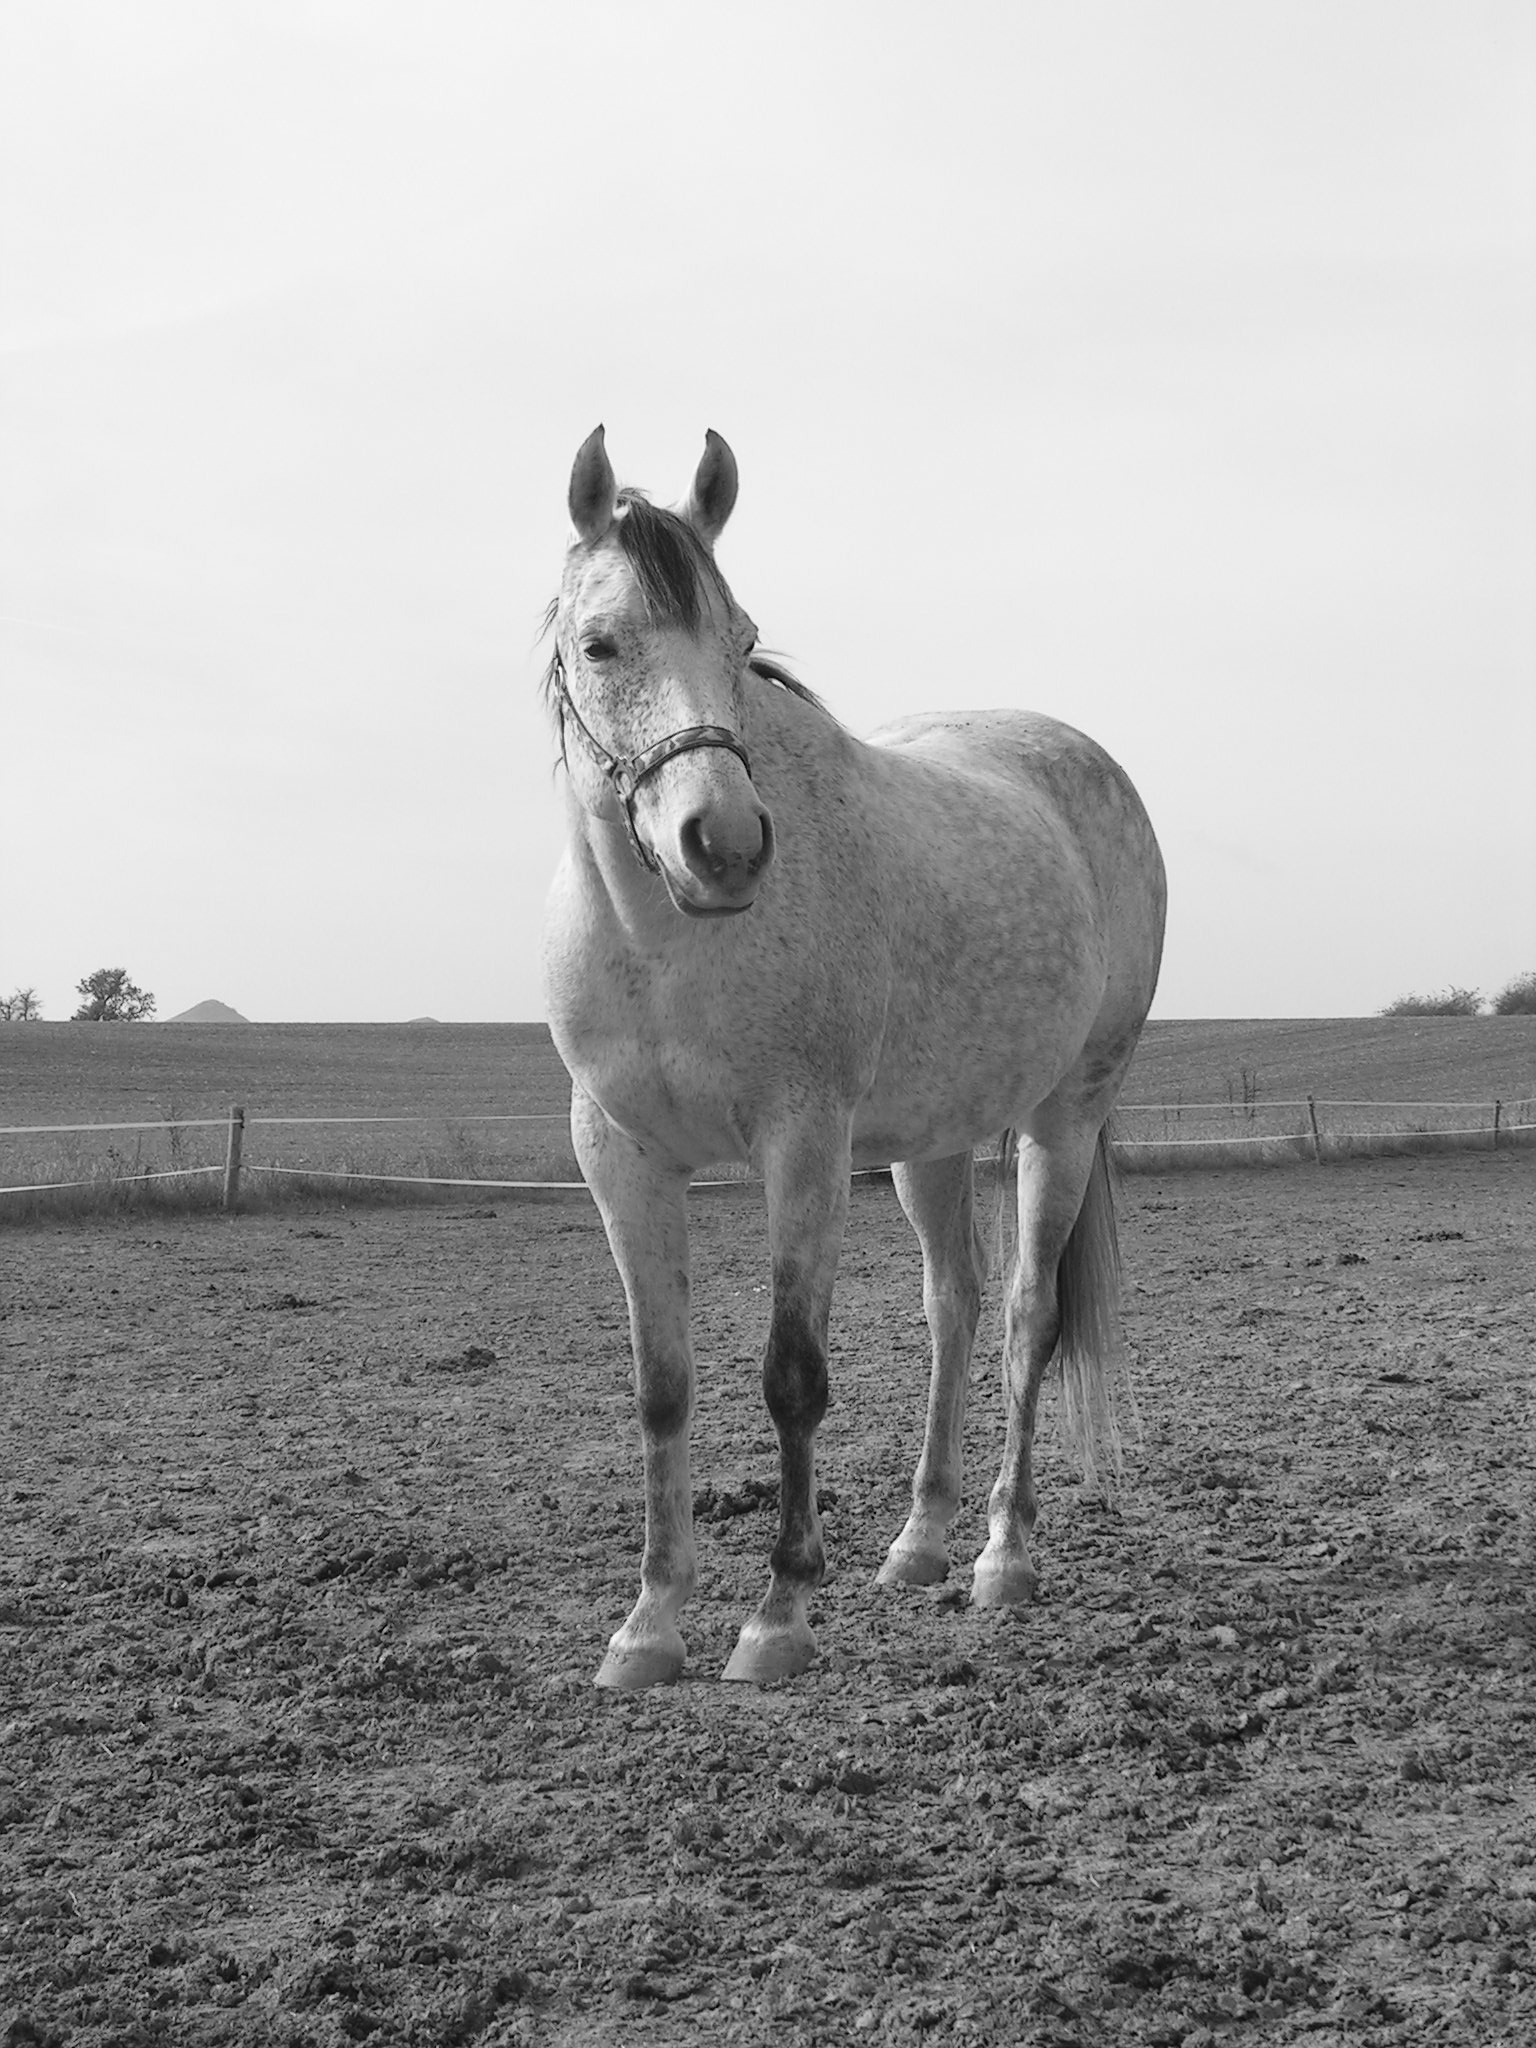
black and white, white, pasture, horse, mammal, stallion, mane, monochrome, vertebrate, mare, pack animal, monochrome photography, horse like mammal, mustang horse